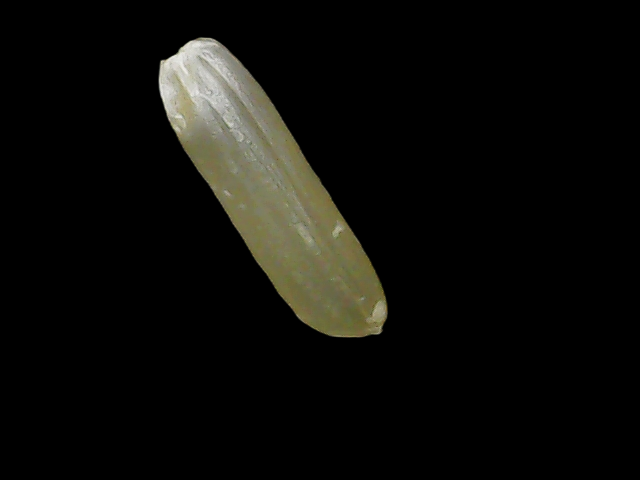
Rice variety: Binadhan19